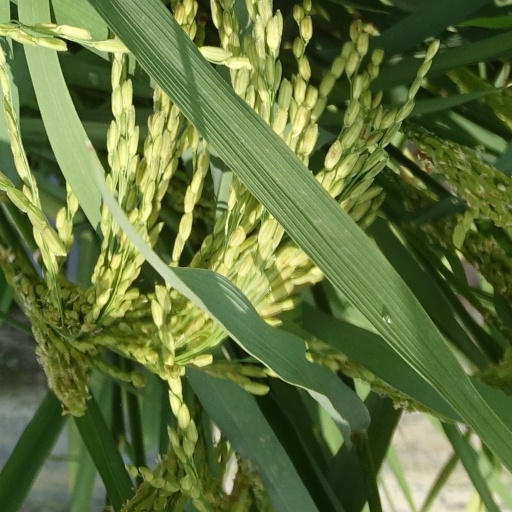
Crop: rice